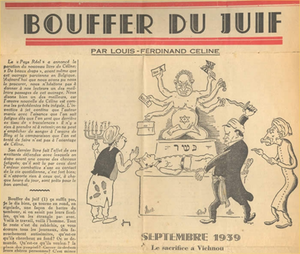
«
Louis Ferdinand Destouches, dit Louis-Ferdinand Céline, né le 27 mai 1894 à Courbevoie et mort le 1ᵉʳ juillet 1961 à Meudon, connu sous son nom de plume généralement abrégé en Céline, est un écrivain et médecin français. Il est notamment célèbre pour Voyage au bout de la nuit, publié en 1932 et récompensé par le prix Renaudot la même année.